Fortezza Medicea (Volterra)

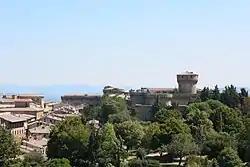
The fortress at Volterra

The Fortezza Medicea (Medici Fortress) of Volterra is built on the highest point of the hill overlooking the town.